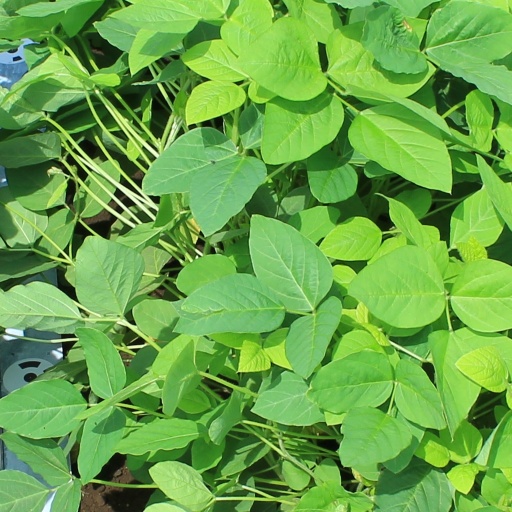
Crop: soybean